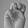
ASL letter: M